History of Porto Alegre

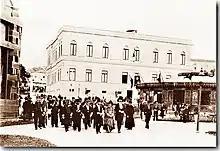
Lunara: Solemn inauguration of the 1901 Agro-Industrial Exposition by the State President Borges de Medeiros and his entourage.

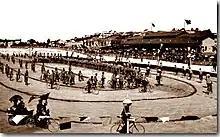
Virgilio Calegari: The velodrome, where the public used to gather to enjoy the cyclists. Until the 1920s, cycling was a sport practiced almost exclusively by the elite in Porto Alegre.

At the turn of the century, Porto Alegre began to be seen as the tourist attraction of Rio Grande do Sul, an idea perfectly aligned with the Positivist purposes, a philosophical current endorsed by the state and city governments; therefore, the city should convey an impression of order and progress. To this end, the Intendency initiated a huge program of public works supported by the state government, a circumstance favored by the 1891 Constitution, which, in practice, gave the state great power over the municipalities, to the point that Borges was able to impose changes in the Municipal Organic Laws, restricting the Intendant's role. The Governor nominated the Intendant, and Borges successively chose José Montaury to head the city, praising his ability to administer, alleviate the suffering of the poor and curb the greed of the capitalists. In order to manage the development process better, the municipality took upon itself responsibility for many public services, such as the provision of piped water, lighting, transportation, education, policing, sanitation and social assistance, to a standard that far exceeded the custom of the time, surpassing what was done in São Paulo and Rio de Janeiro.